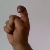
The image shows a hand gesture representing the letter 'X' in Indian Sign Language.